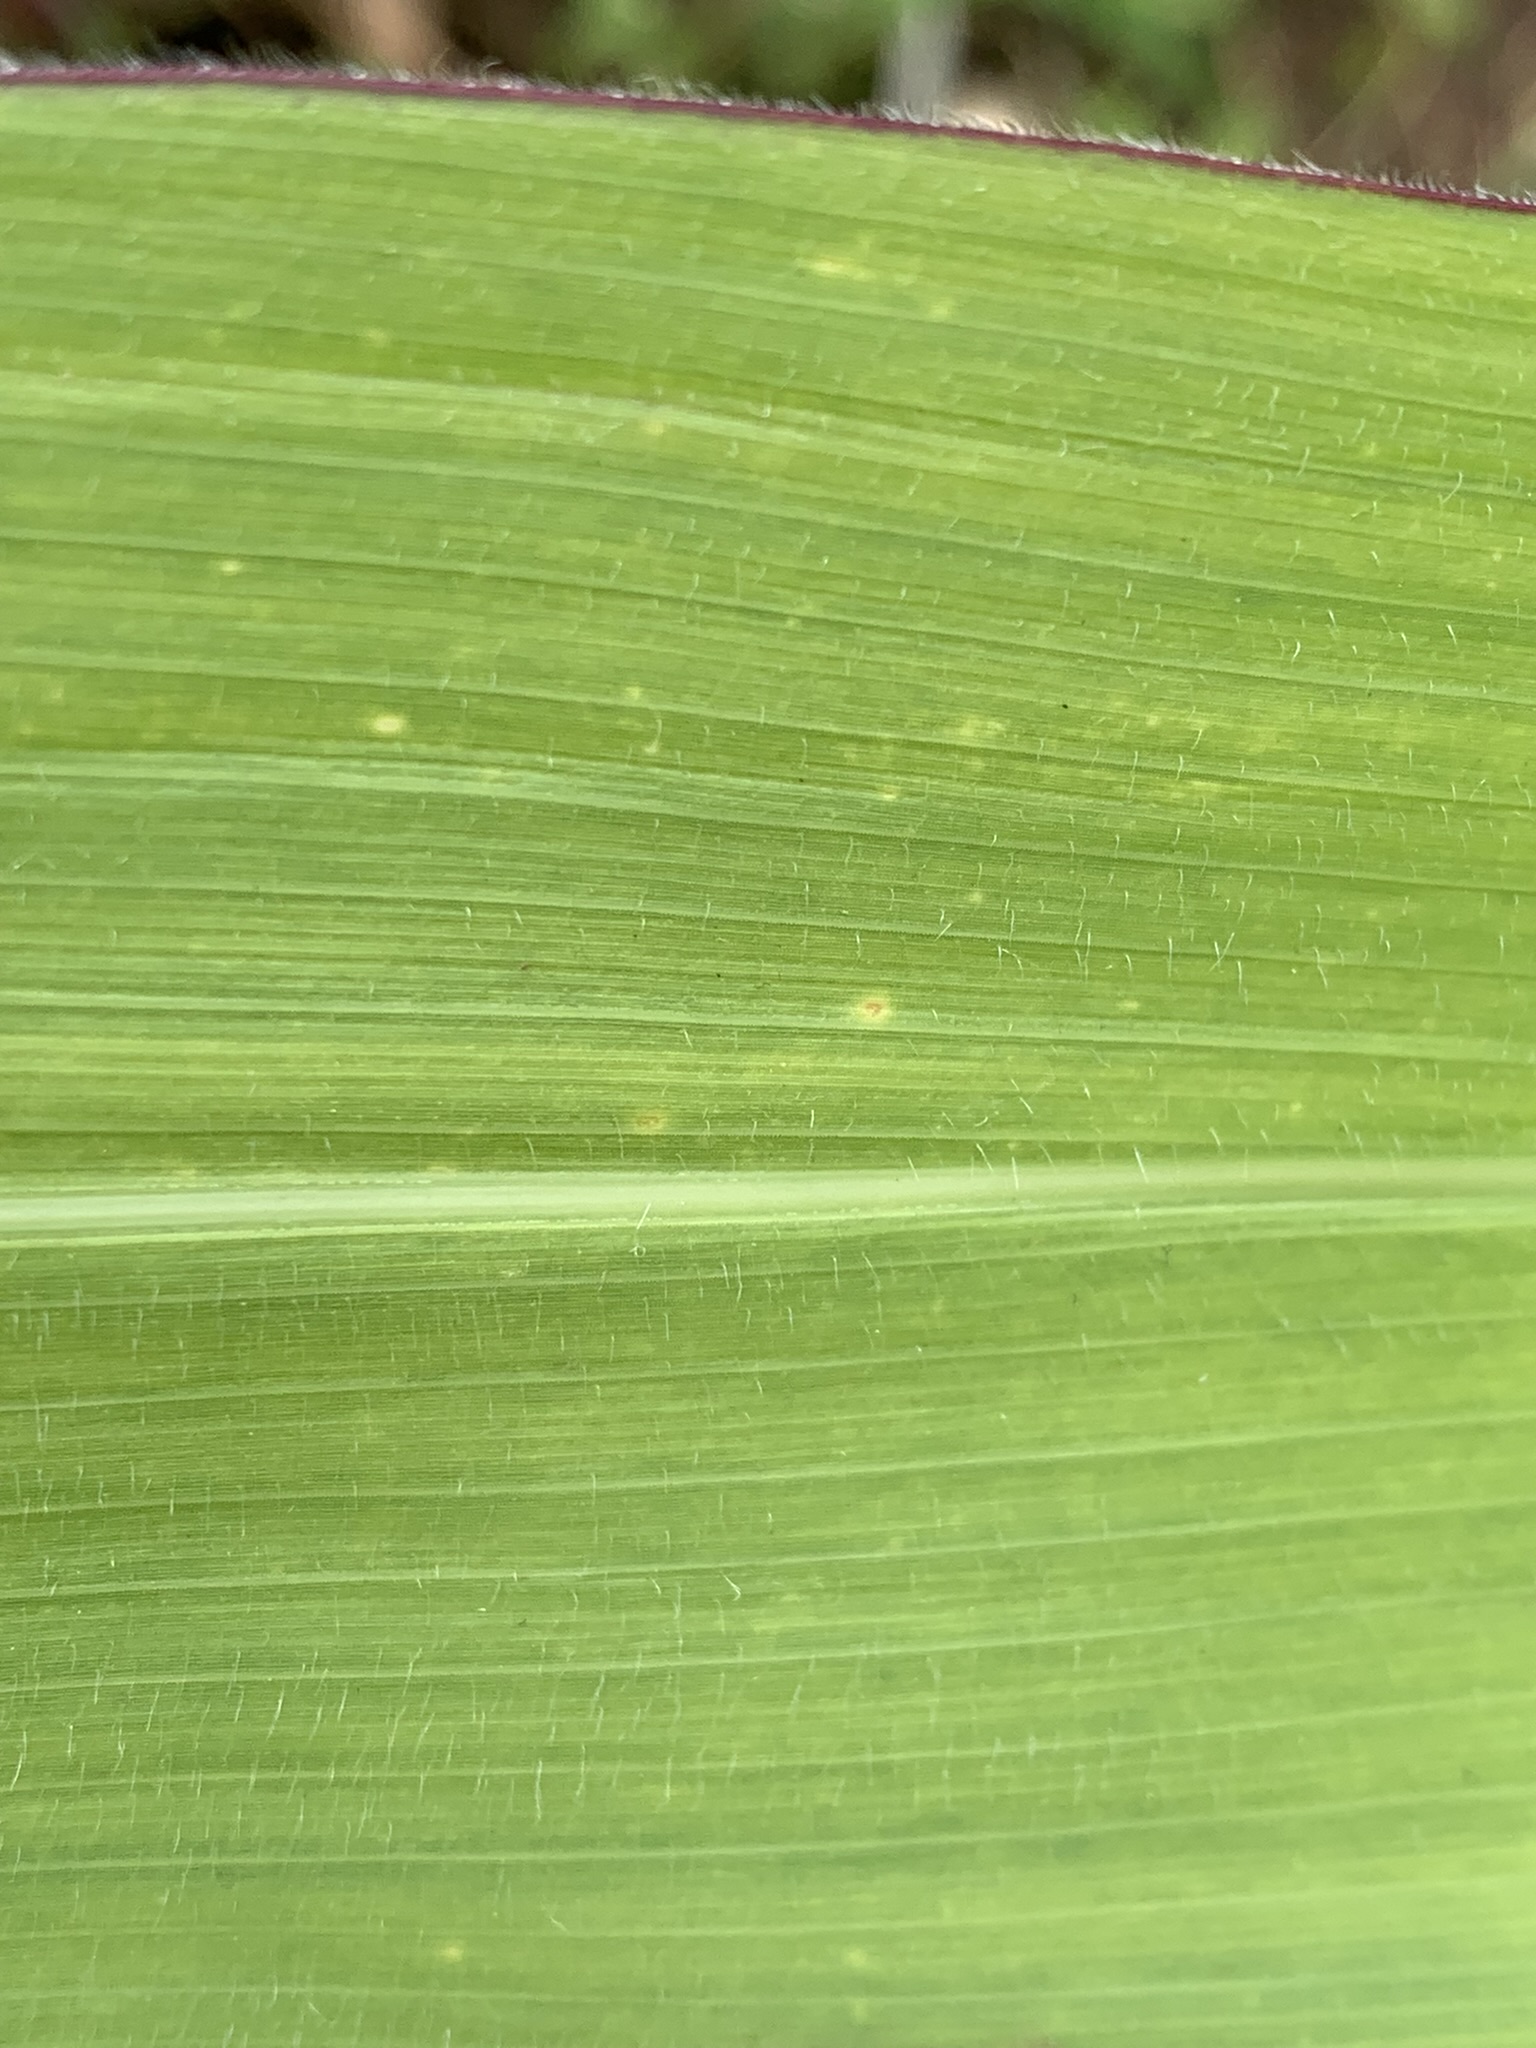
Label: Healthy